Culture in Boston

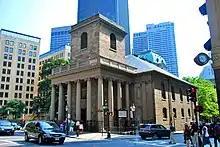
King's Chapel, the oldest church in Boston

The North End has a variety of Italian restaurants, pizzerias, and bakeries and is well known as Boston's "Little Italy." A favorite spot bringing in tourists is Mike's Pastry, located on Hanover Street and is extremely popular for its cannolis. Newbury Street has many ethnic street cafes, while Copley Place houses a multitude of restaurants, also the home of Legal Sea Foods, a New England institution that offers gourmet seafood dishes.